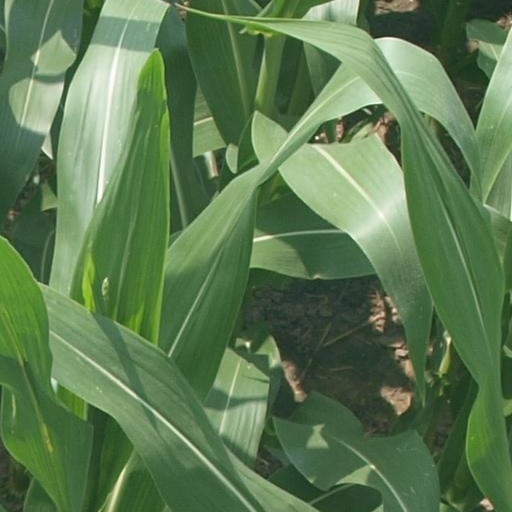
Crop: maize; corn